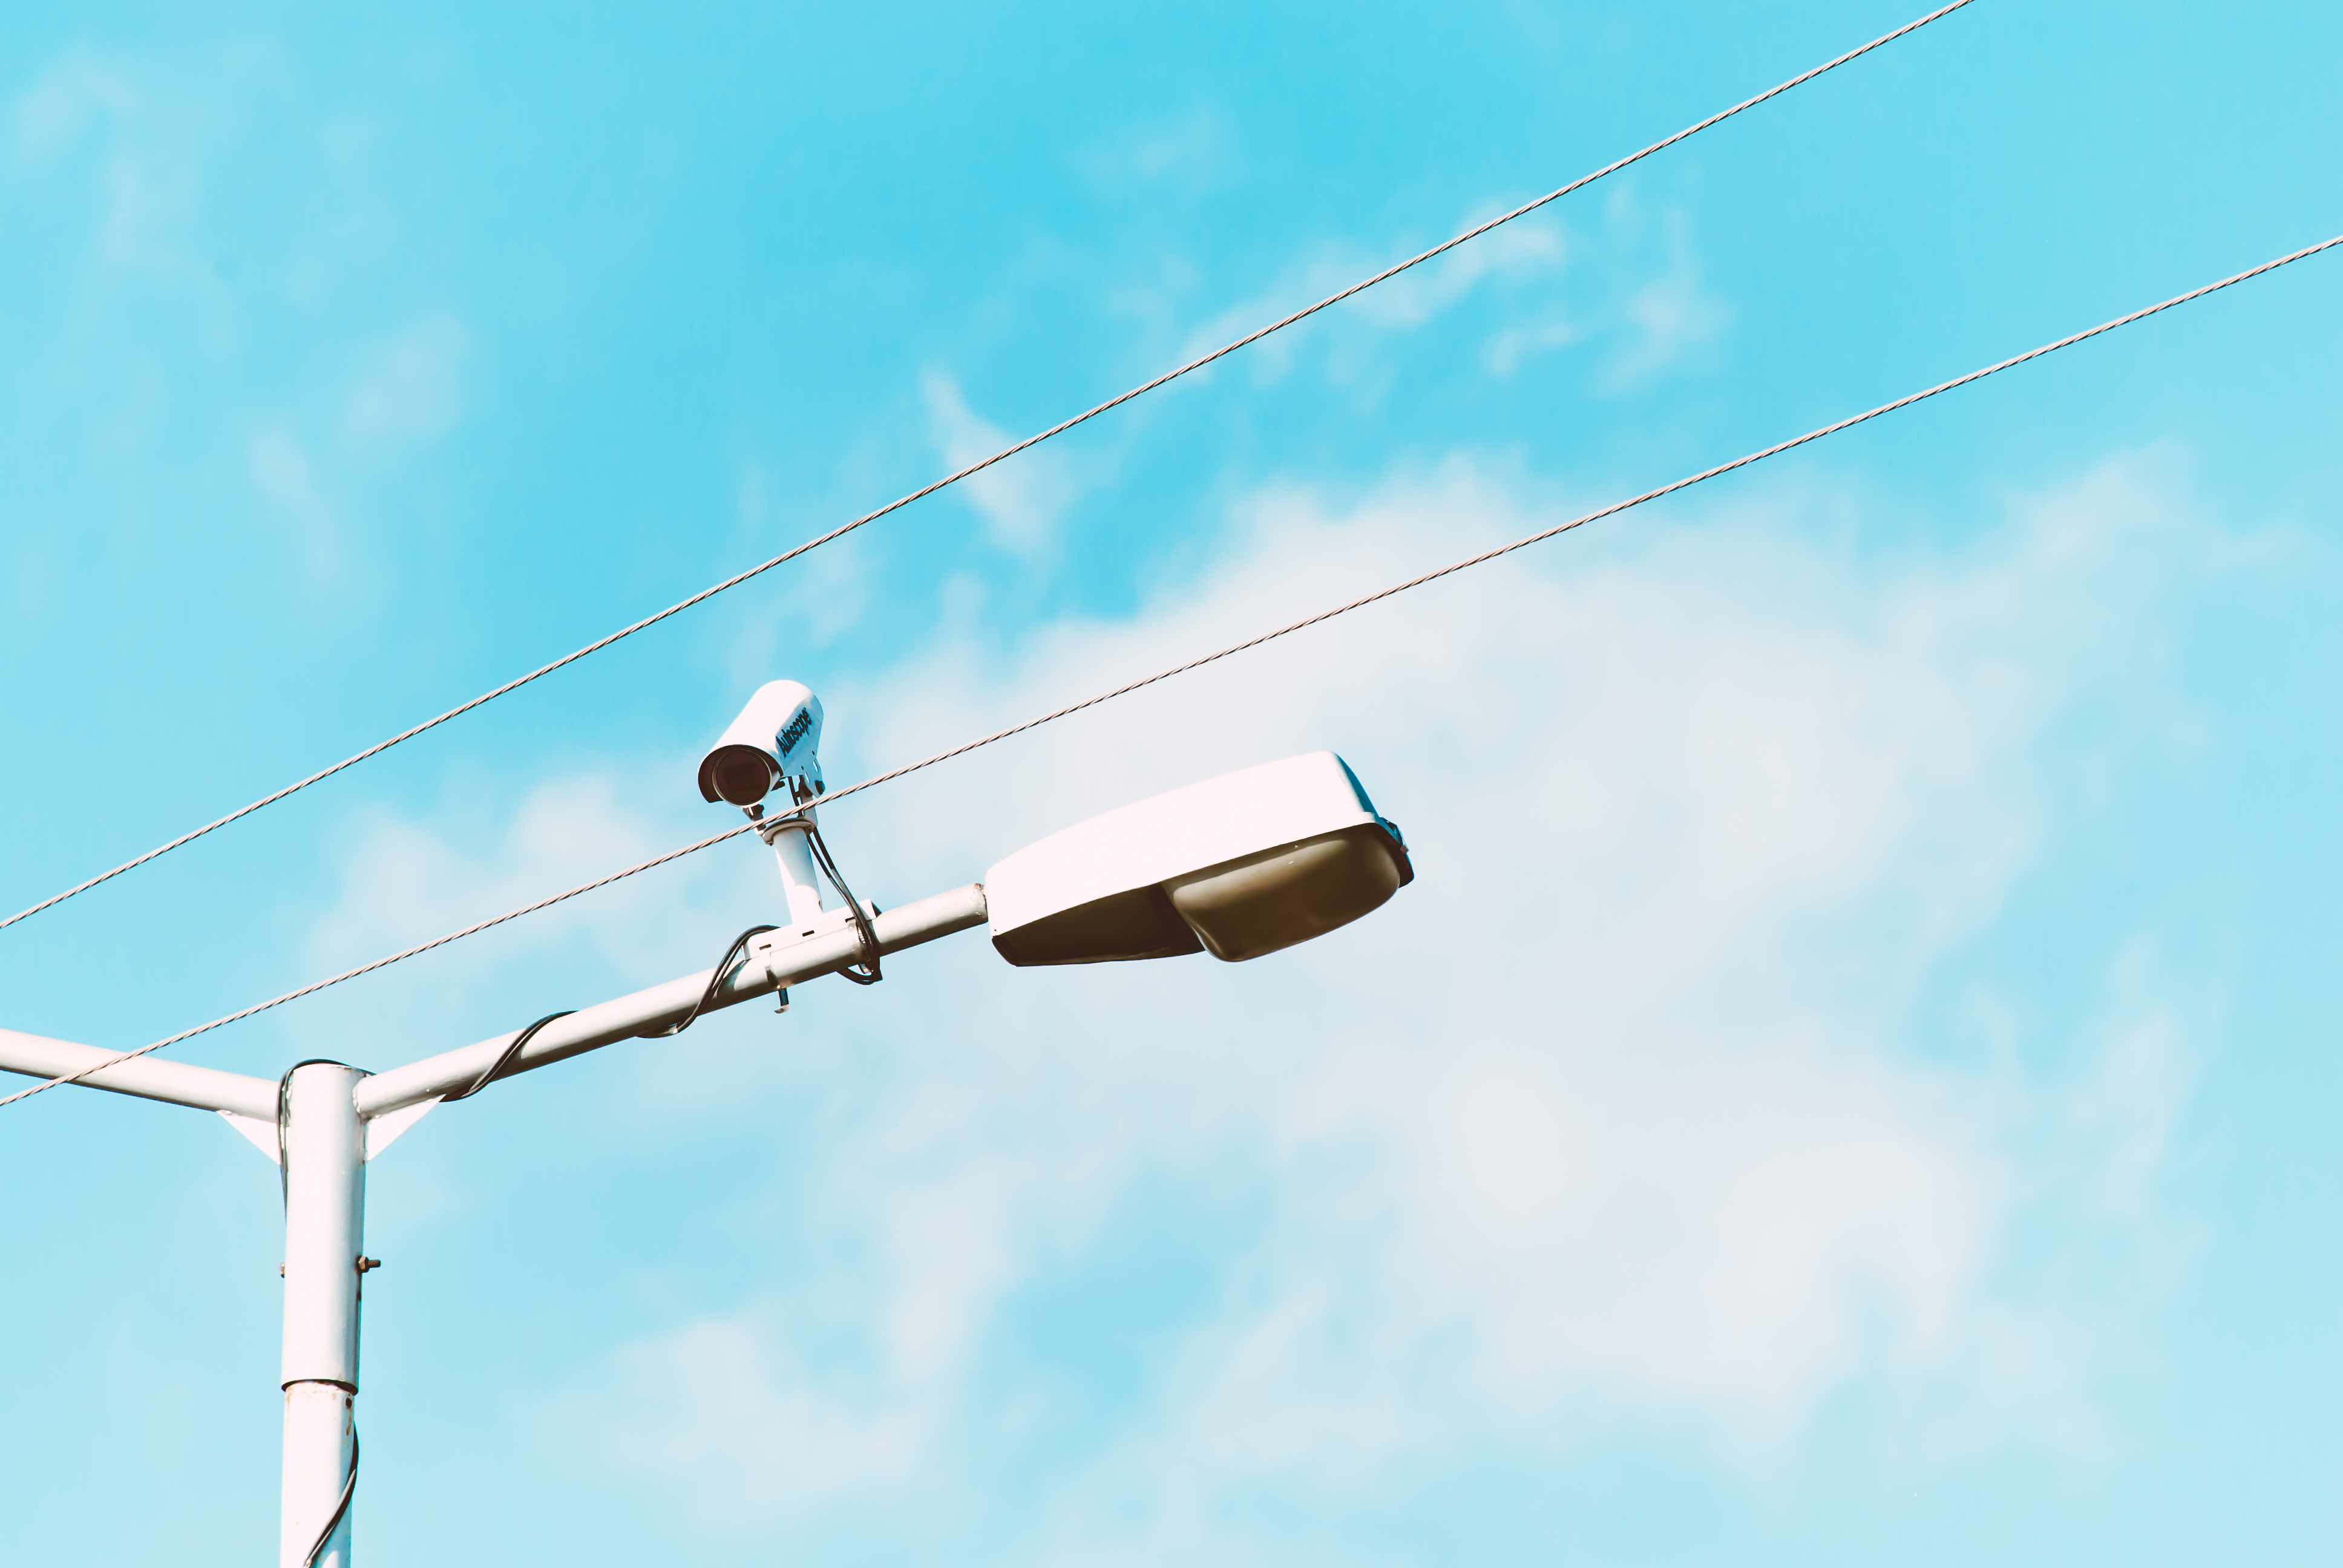
sky, technology, wind, line, mast, blue, street light, electricity, lighting, energy, light fixture, atmosphere of earth, electronics accessory, overhead power line